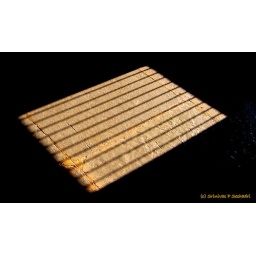
Shadow of window grills in Sabaramati Ashram forms Jail door shape...